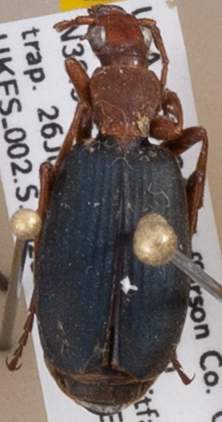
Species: Brachinus alternans
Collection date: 2023-07-26
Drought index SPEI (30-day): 0.32
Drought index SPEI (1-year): -1.058
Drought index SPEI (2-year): -0.9